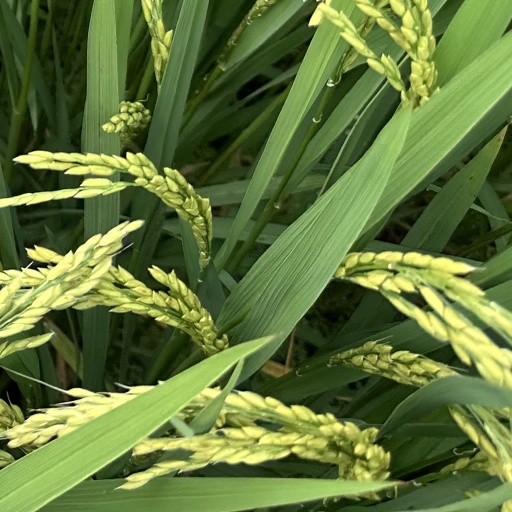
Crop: rice